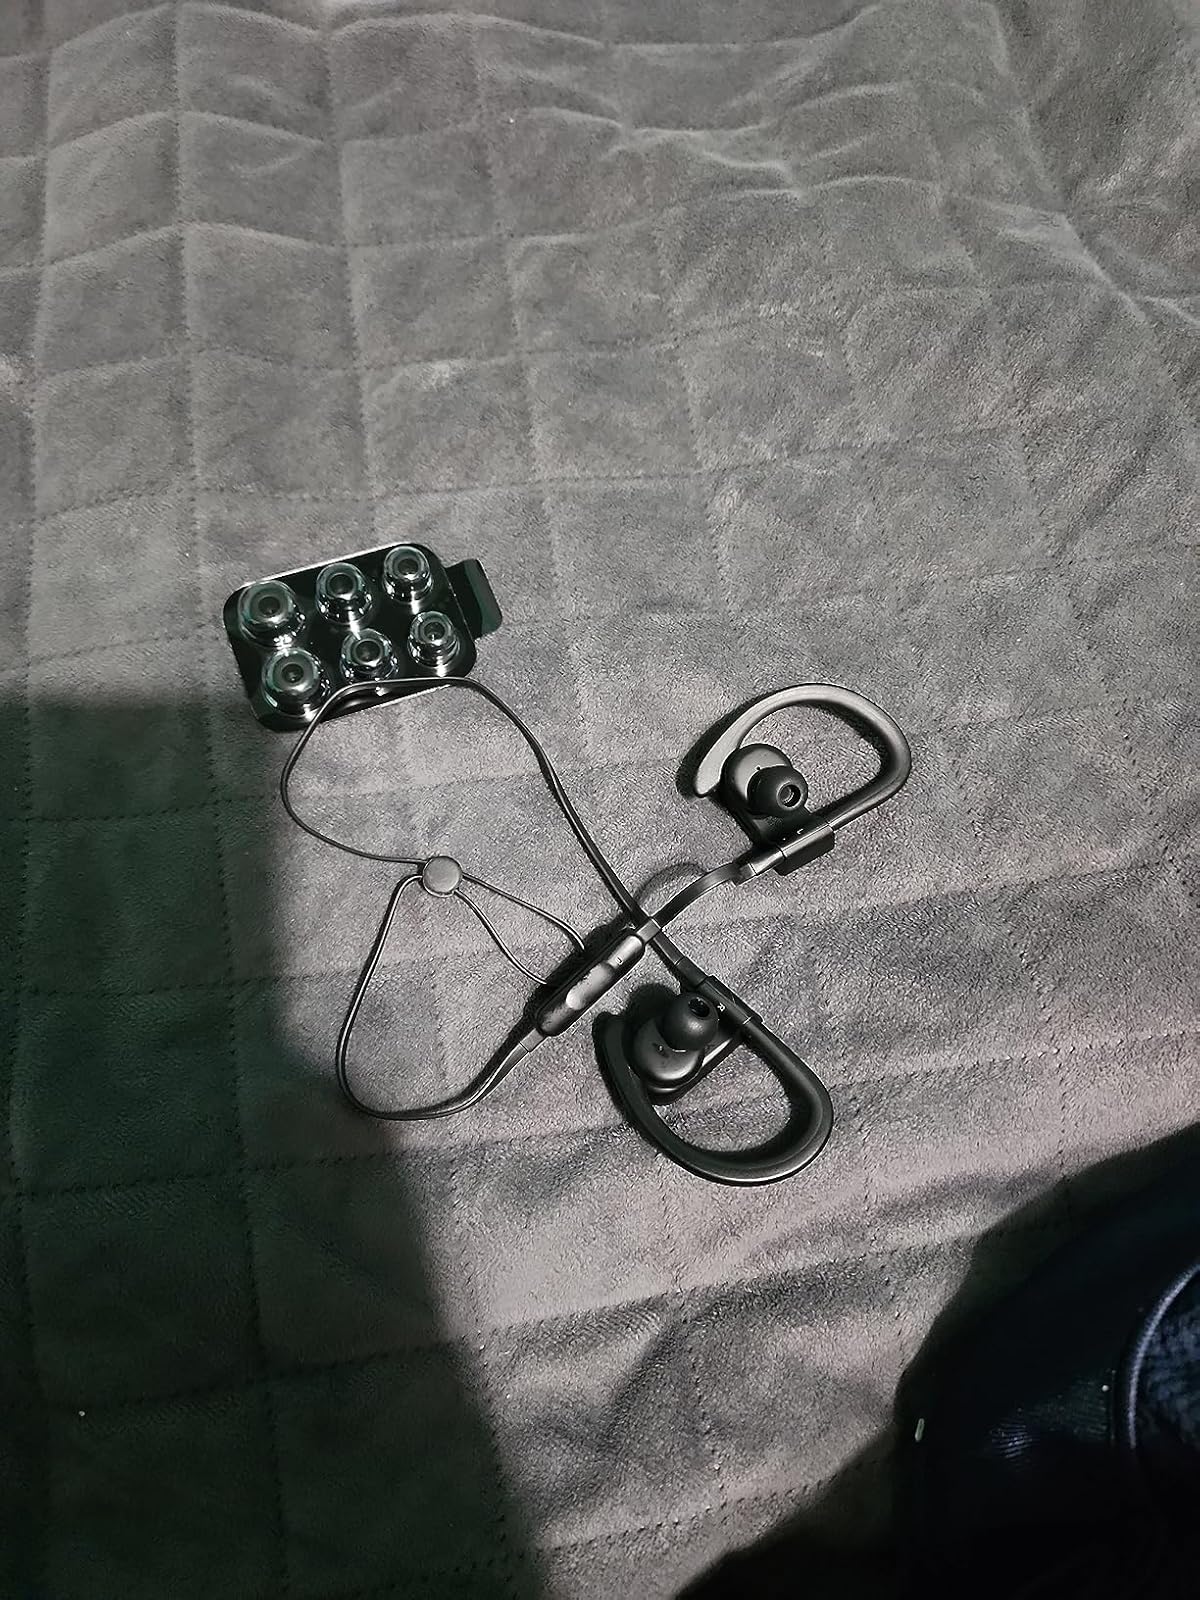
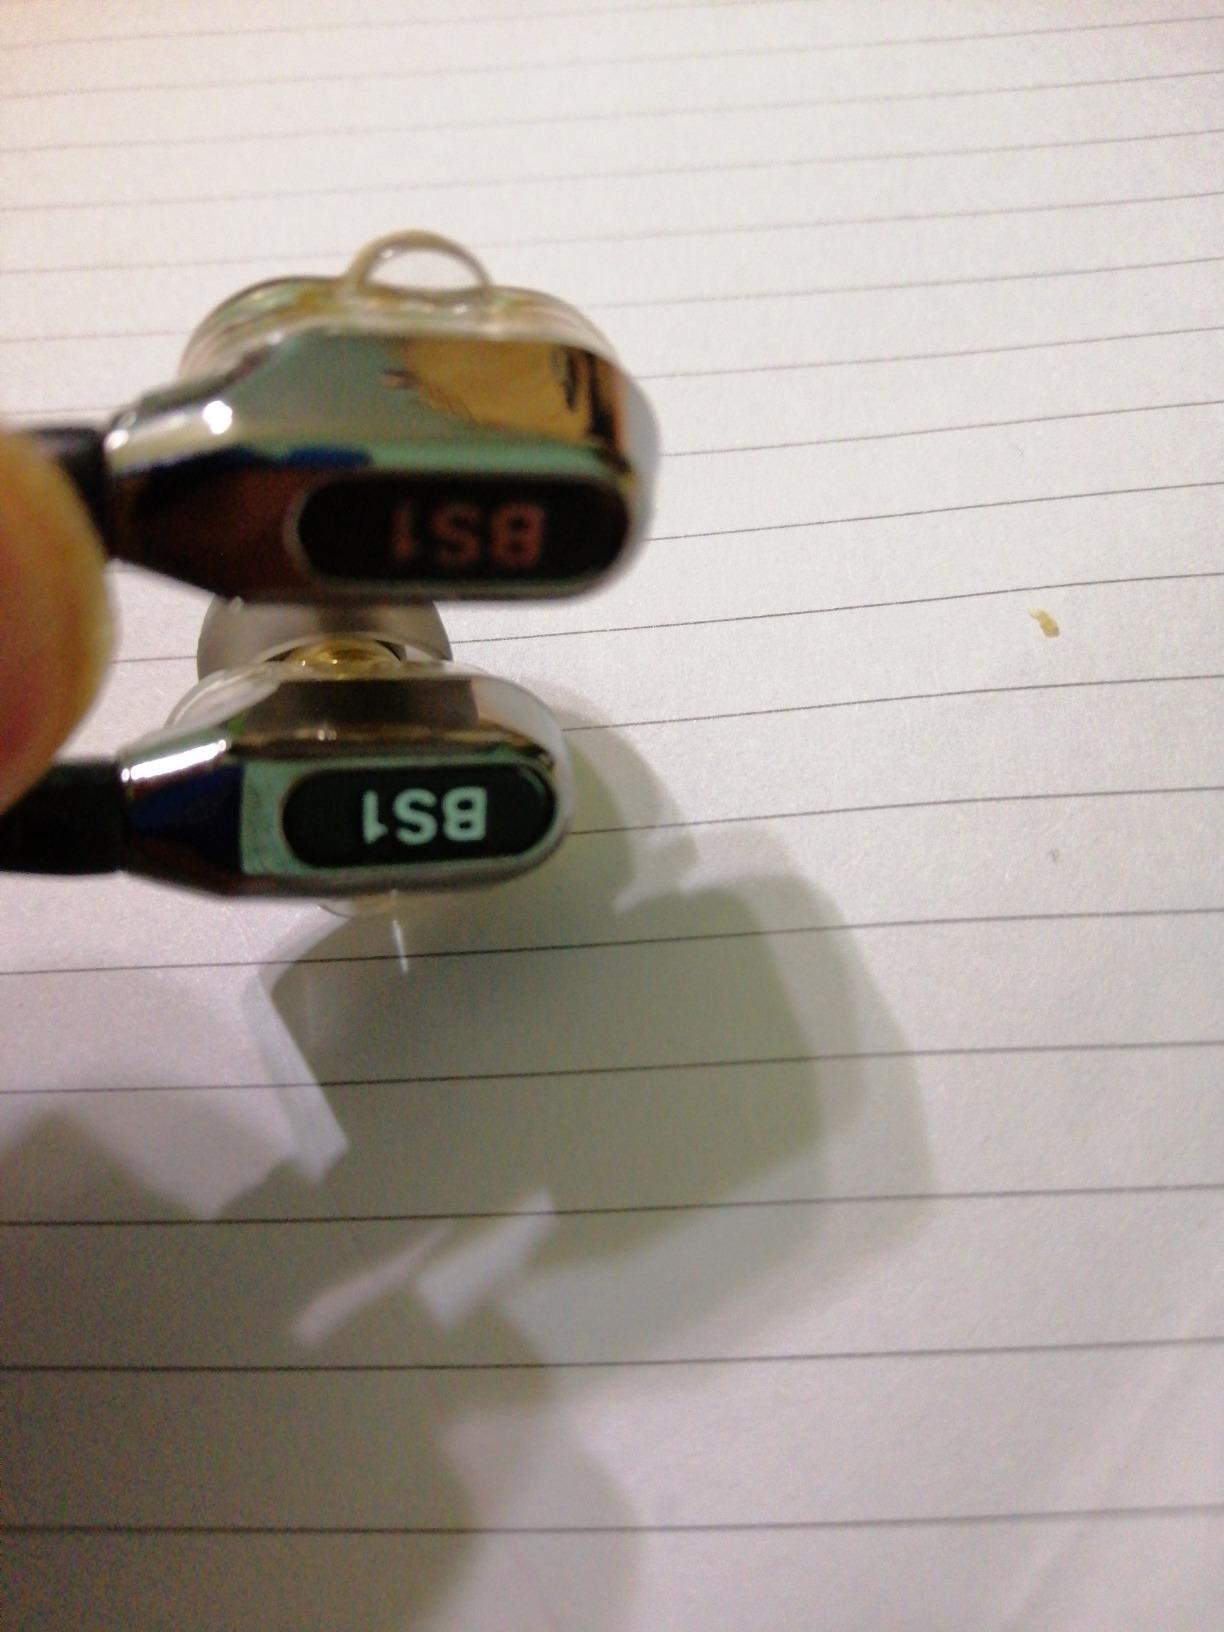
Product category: headphones
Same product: no